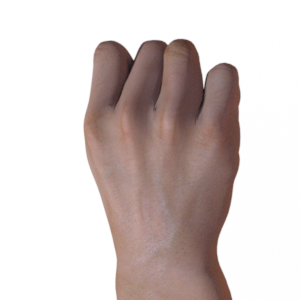
Label: rock